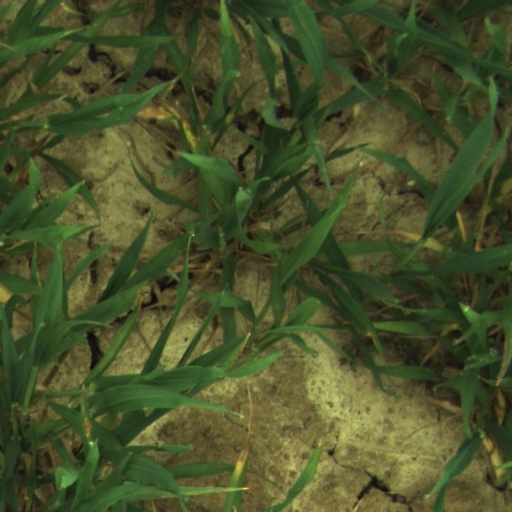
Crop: wheat